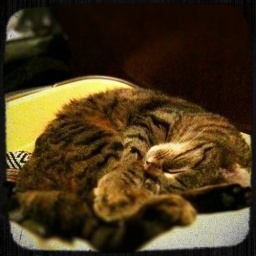
the cat is sleeping in my office, cause there I can save here from my daughter...